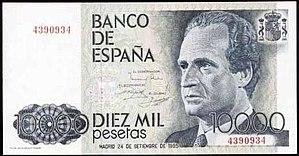
Liste des billets de banque émis en Espagne.